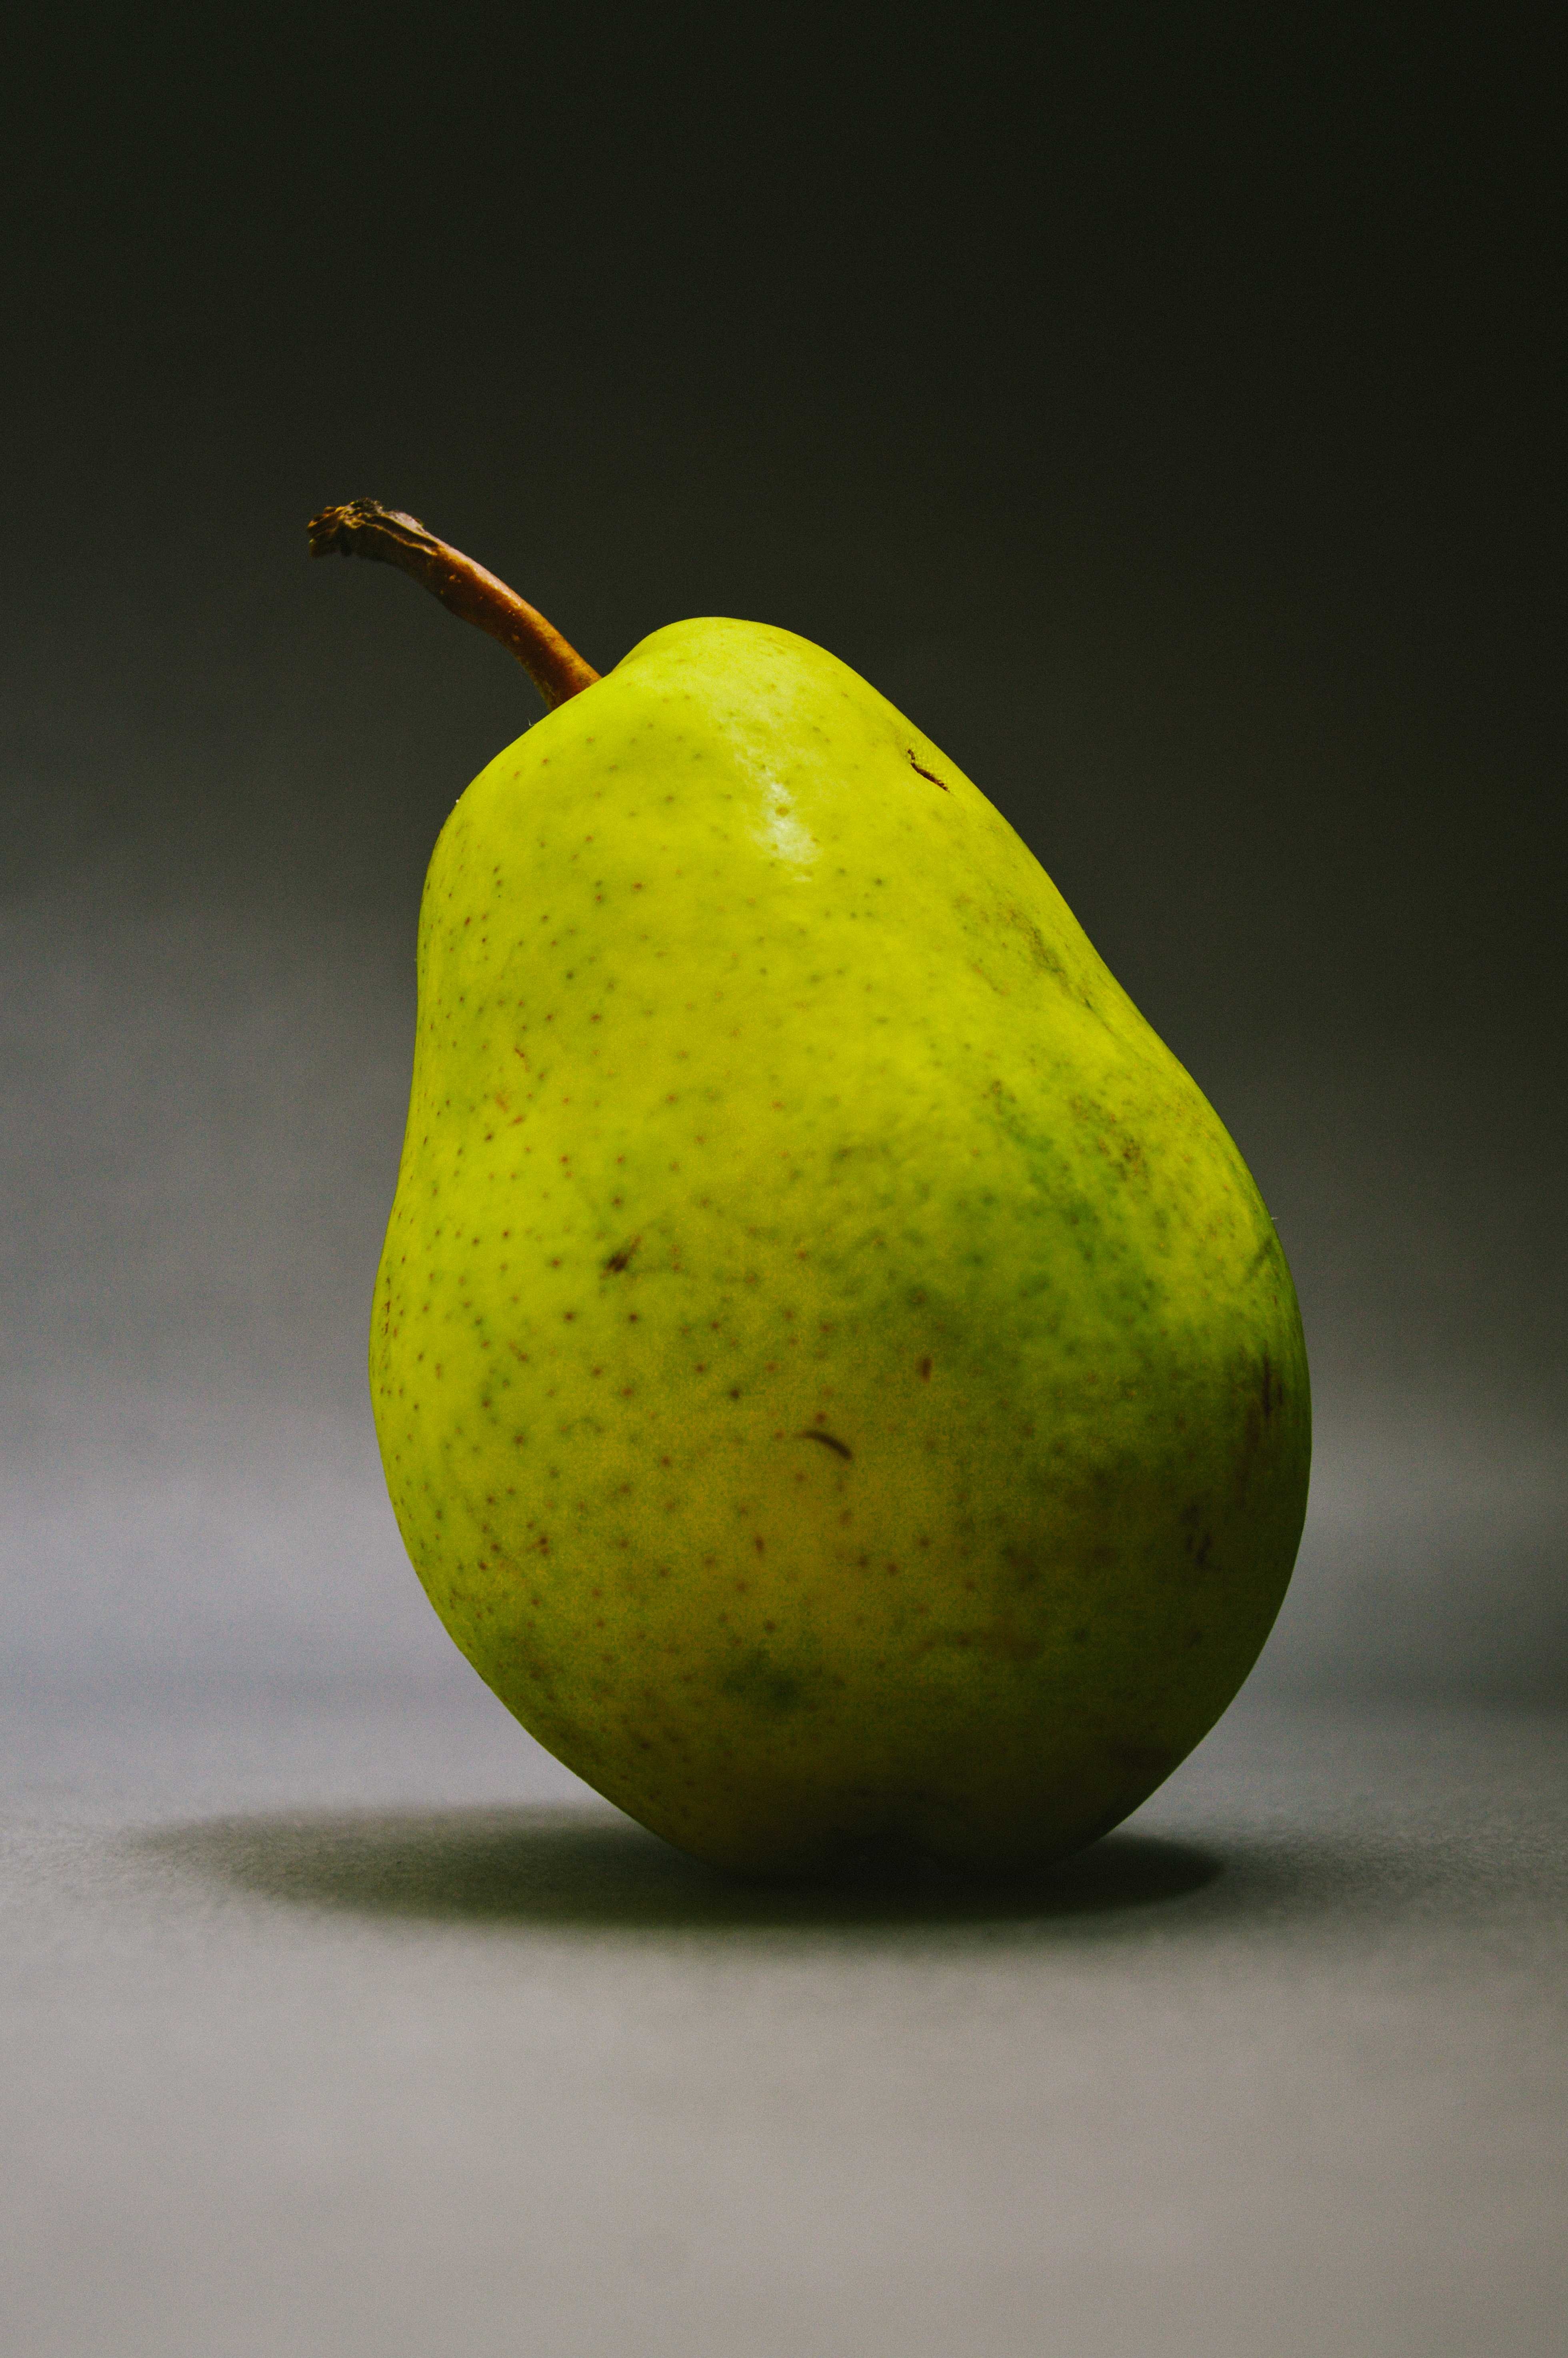
Label: Pear